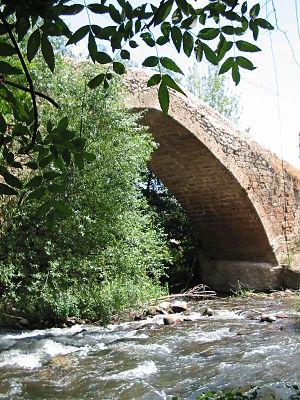
L’Iregua est une rivière espagnole, affluente de l'Èbre.